Sachia Vickery

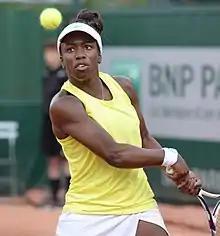
Sachia Vickery at 2015 French Open qualifying

Vickery played her first professional-level match in 2009 at an $10k tournament in Evansville, where she reached the semifinals. In 2011, she was awarded a wildcard into qualifying at the Washington Open but lost her first match.